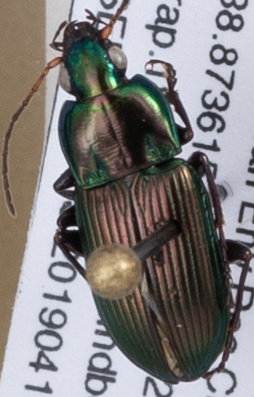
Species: Poecilus chalcites
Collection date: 2019-04-18
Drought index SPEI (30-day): -1.054
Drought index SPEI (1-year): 2.09
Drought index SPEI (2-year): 1.594